Geography of the European Union

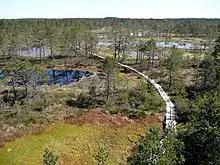
Viru Bog in Lahemaa National Park in Estonia, a protected habitat under the Habitats Directive

The most important rivers in the European Union are Danube, Rhine, Elbe, Oder, Vistula, Seine, and Rhône, among others.